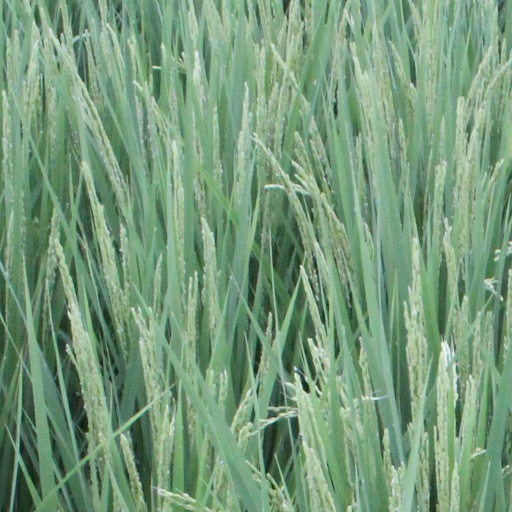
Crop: rice